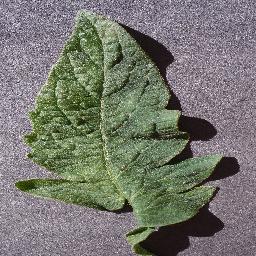
Label: Tomato___healthy